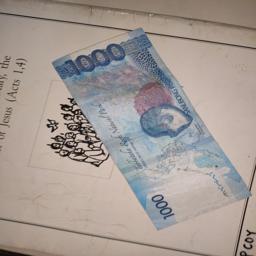
Label: 1000_Old_Back